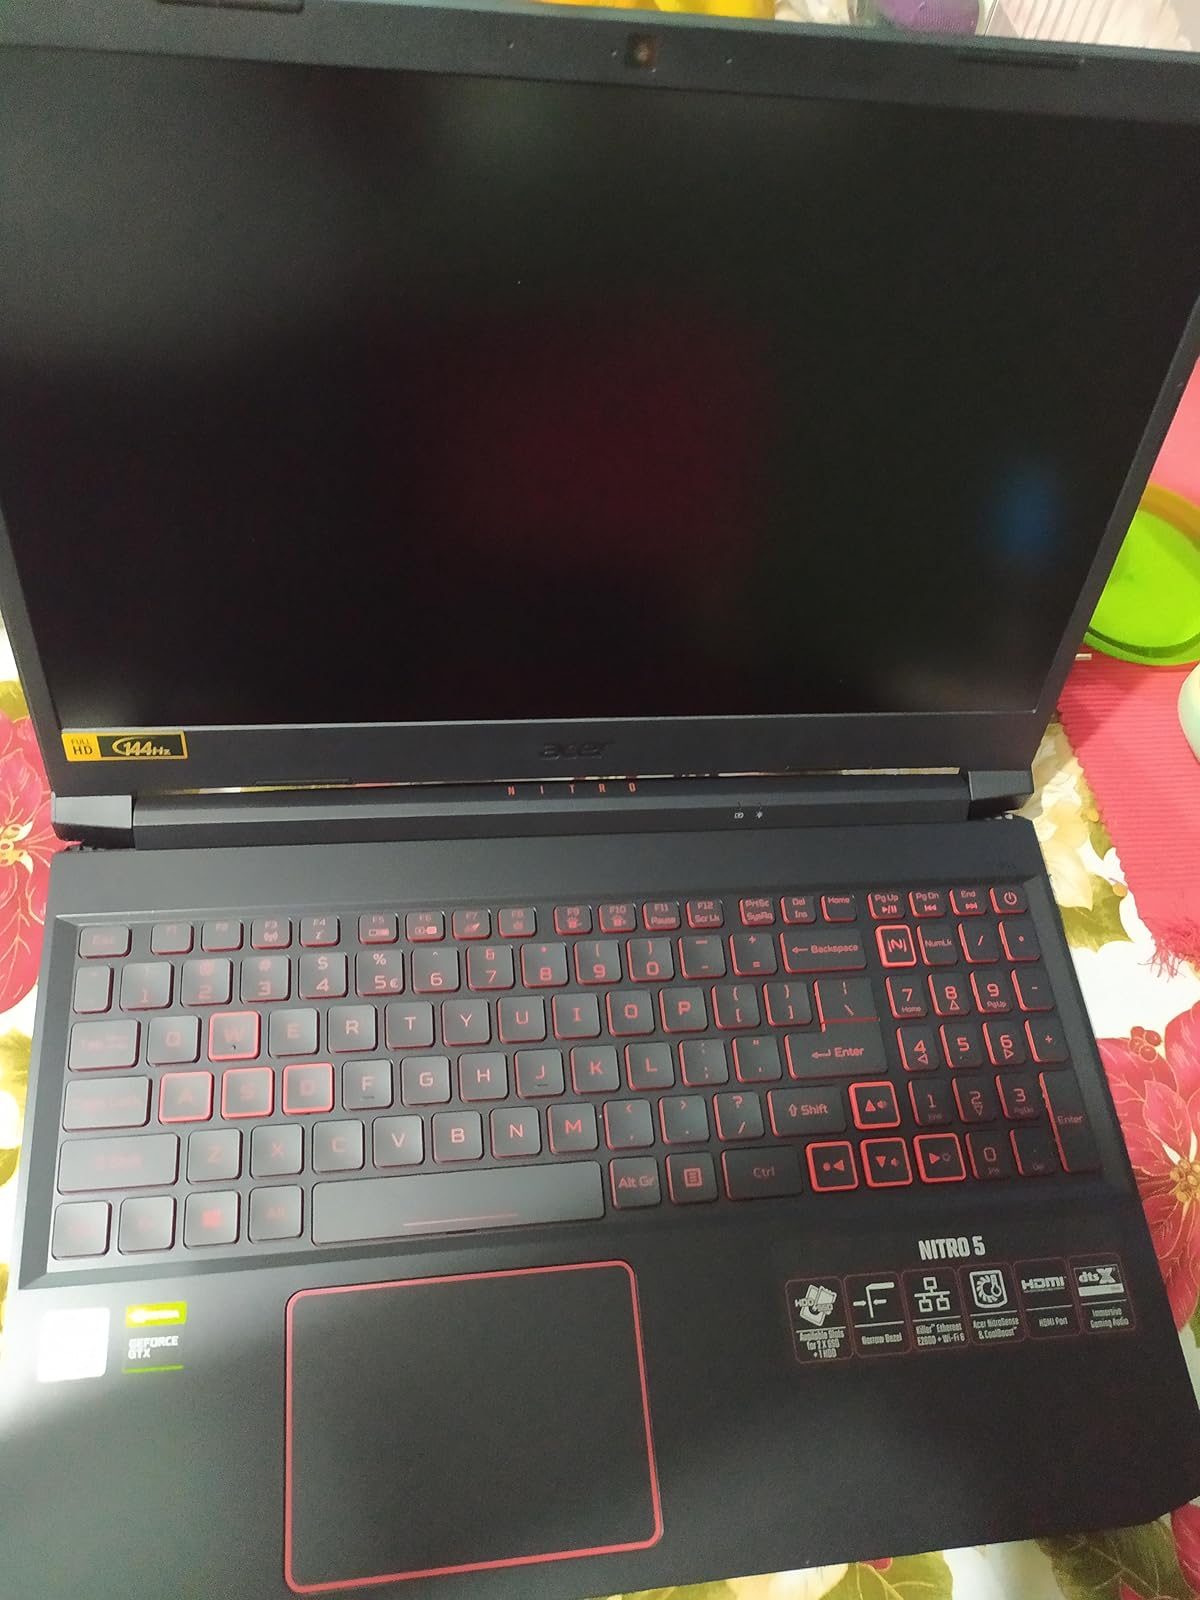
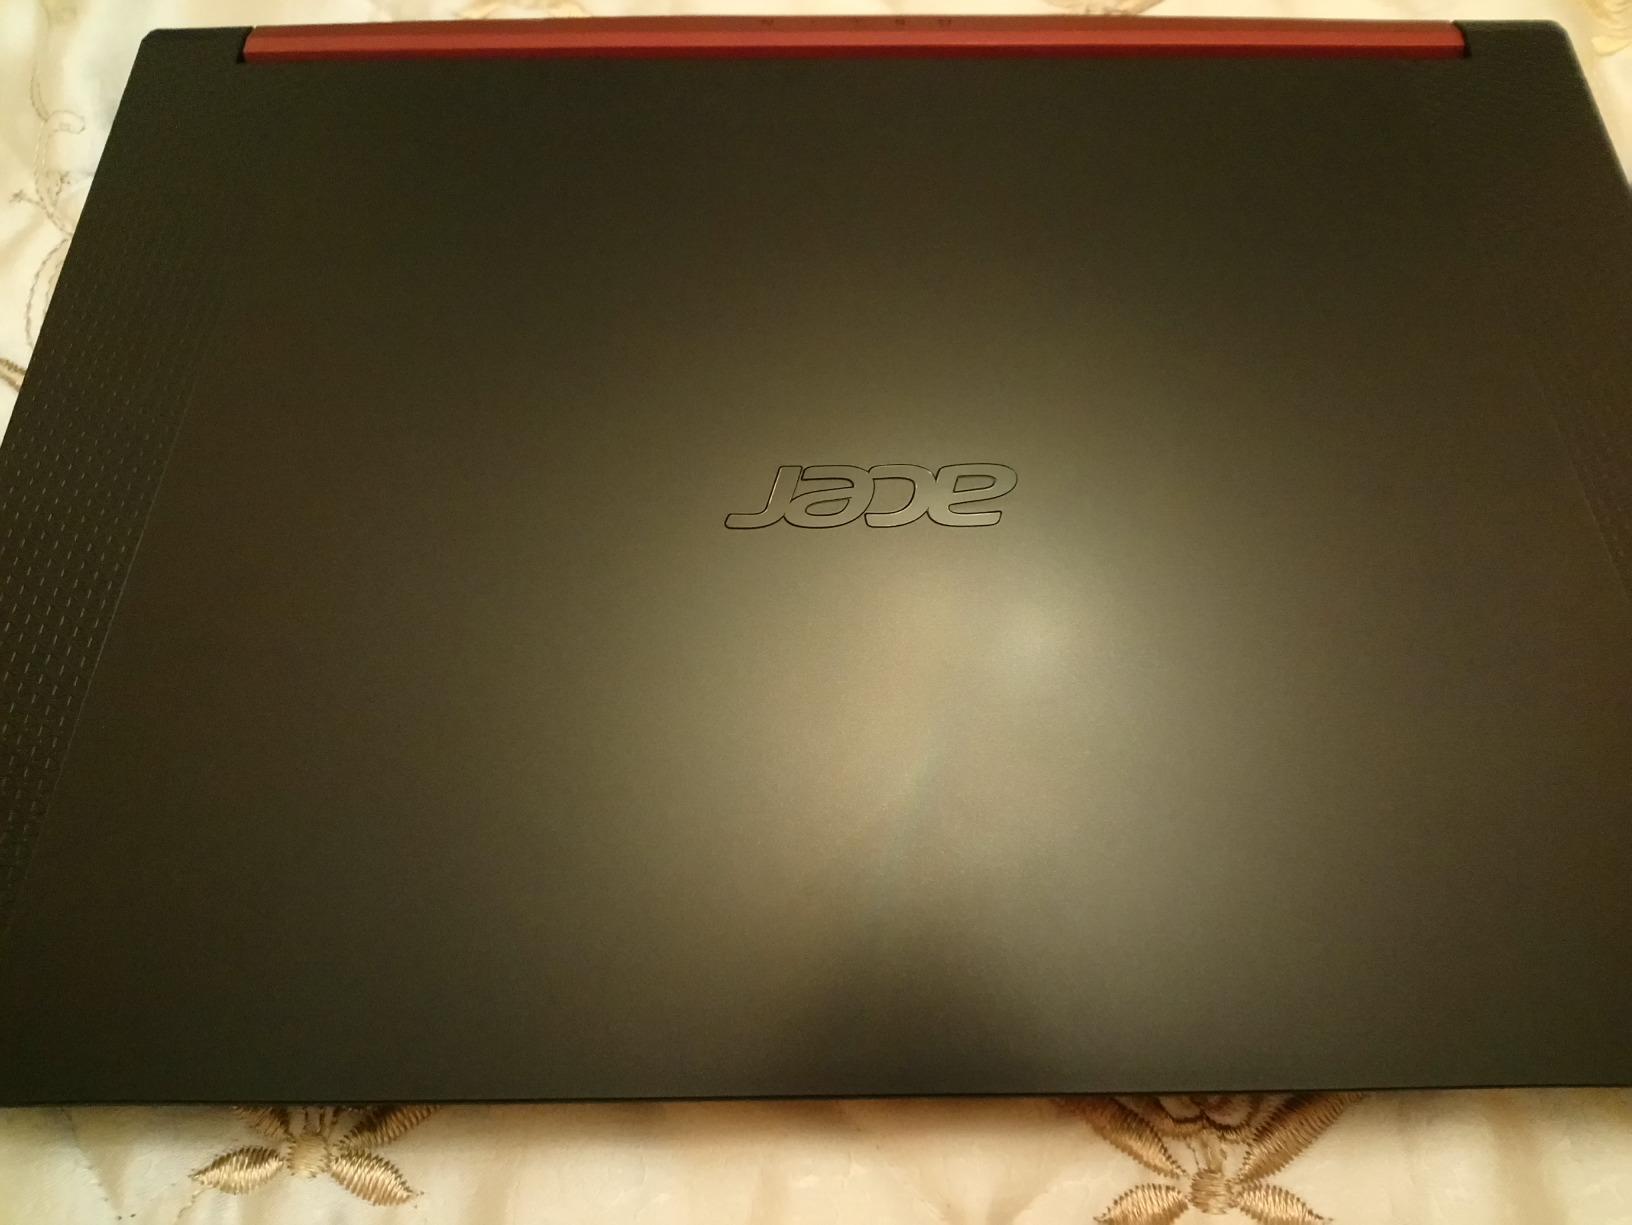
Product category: laptop
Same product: no